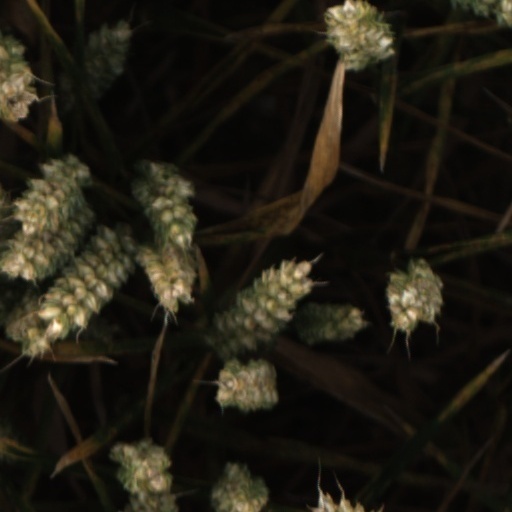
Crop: wheat